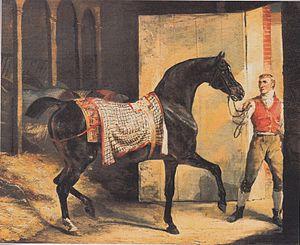
La collection de peinture du musée Condé à Chantilly, comprend 800 peintures datant du XVᵉ siècle au XIXᵉ siècle. Les tableaux sont répartis dans presque toutes les salles selon le goût et les volontés du duc d'Aumale. Ils sont présentés les uns contre les autres et superposés, comme le voulait la mode dans les musées au XIXᵉ siècle. Cette liste présente les principaux tableaux par écoles et par peintres, ordonnés par ordre chronologique.